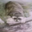
Label: raccoon